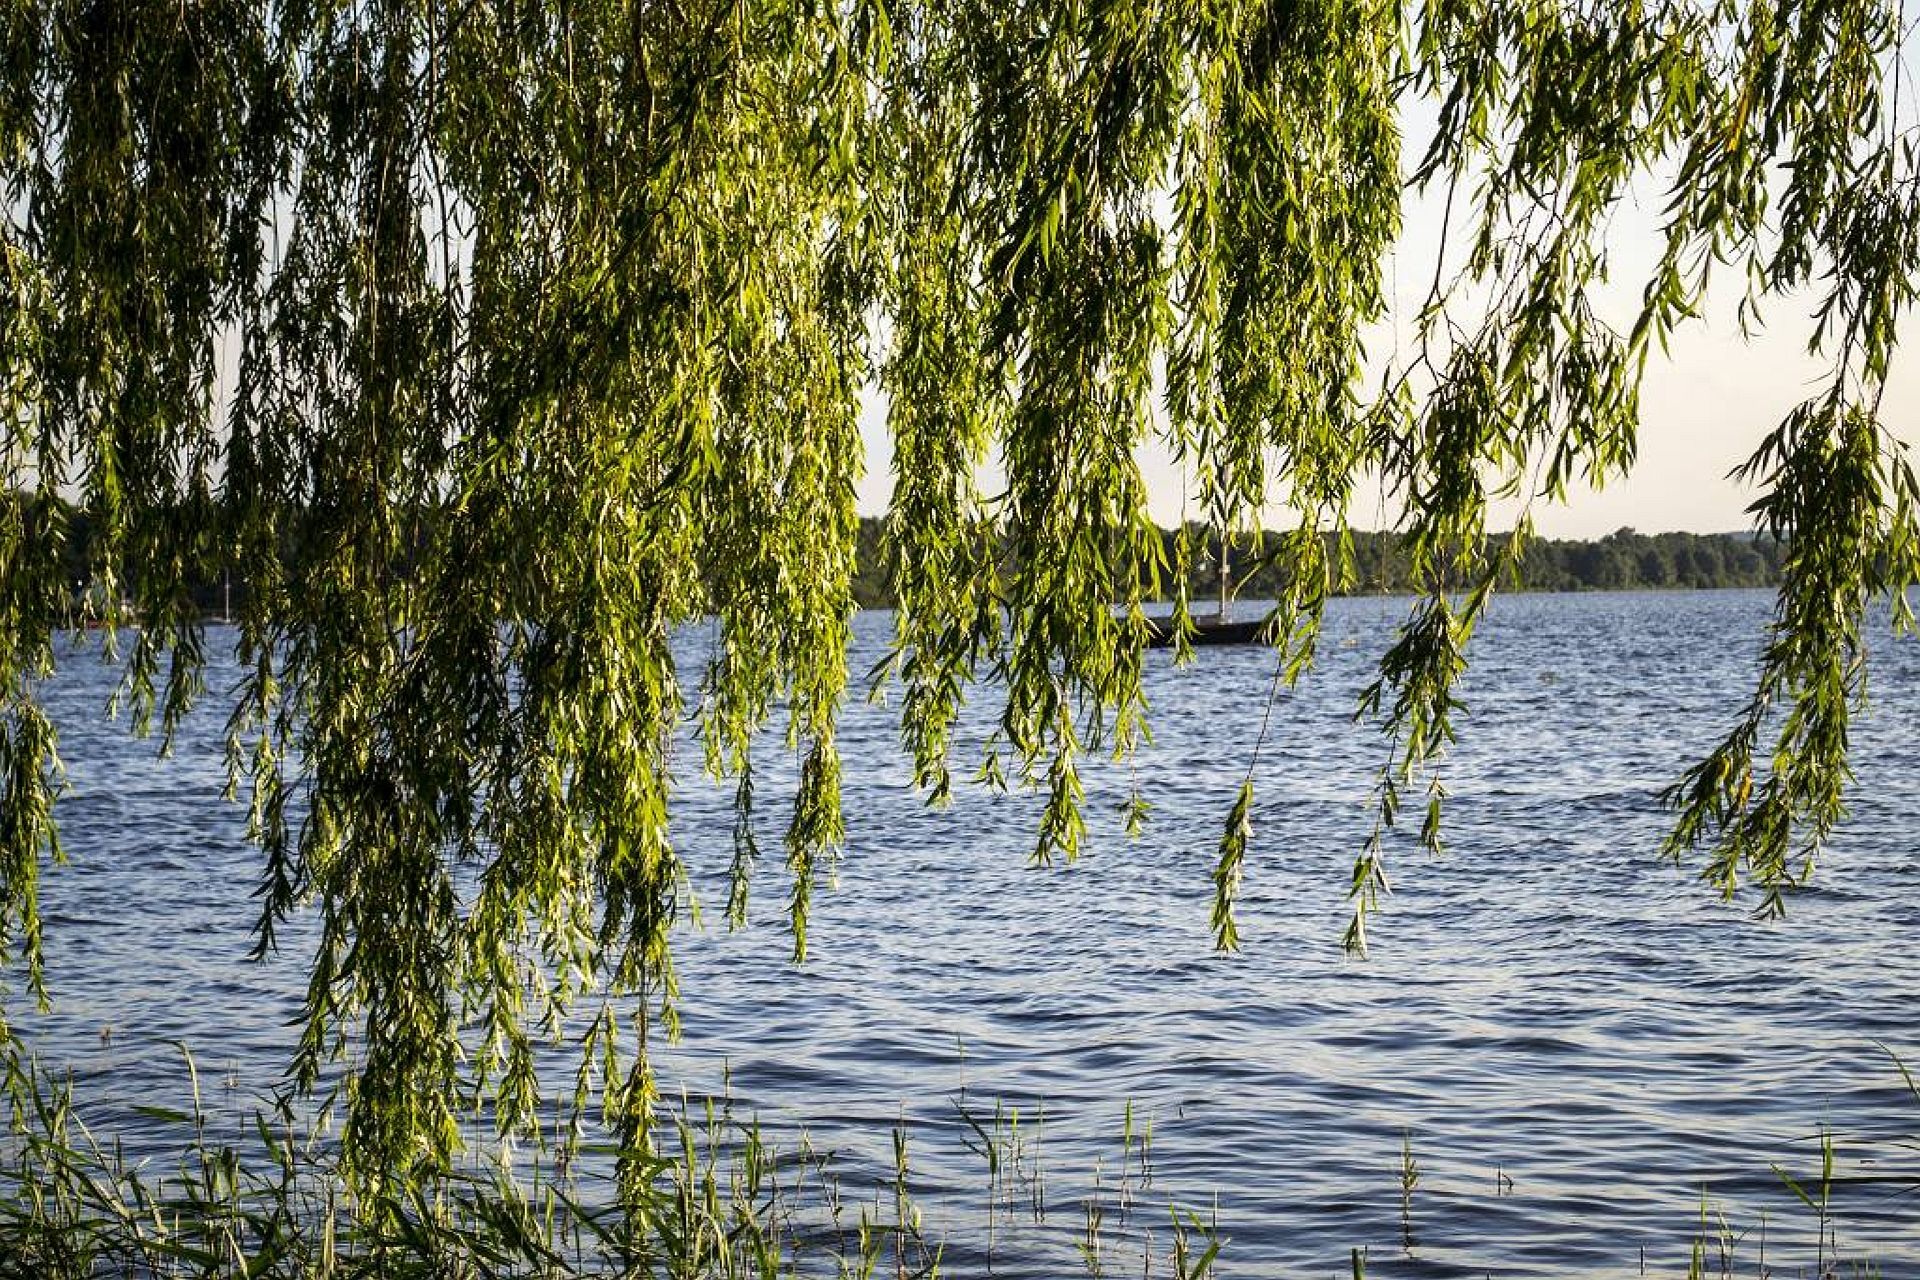
tree, water, nature, marsh, swamp, plant, leaf, lake, wind, pond, reflection, trees, bank, wetland, habitat, ecosystem, steinhuder sea, natural environment, grass family, woody plant, land plant, bayou